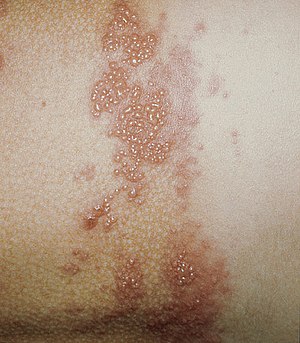
Helvedesild
Helvedesild eller zona eller herpes zoster er et smertefuldt udslæt som skyldes varicella zoster virus også kendt som human herpesvirus 3, der også forårsager børnesygdommen skoldkopper.